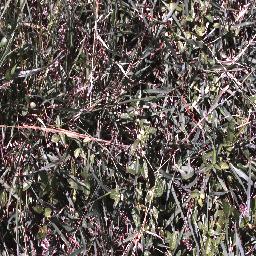
Label: negative